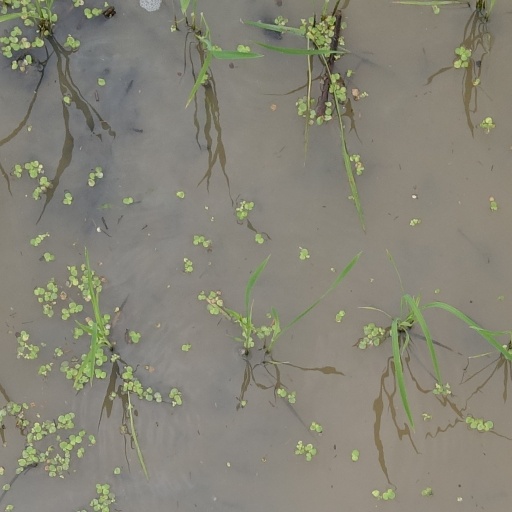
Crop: rice